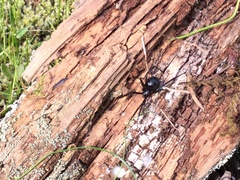
Species: Lactrodectus_hesperus